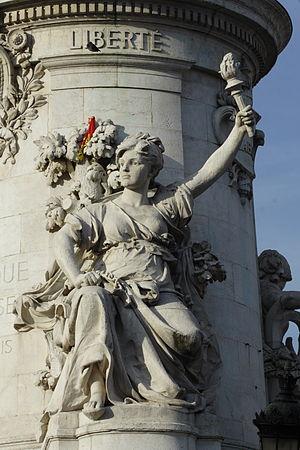
Détail du Monument à la République des frères Morice, au centre de la Place de la République, Paris. Allégorie de la Liberté.
Le Monument à la République, dit aussi Statue de la République, est un ensemble statuaire monumental, œuvre de Léopold Morice. Inaugurée en 1883 sur la place de la République à Paris, en France, elle représente une allégorie de la République.
La place de la République est une place de 3,4 ha située à la limite des 3ᵉ, 10ᵉ et 11ᵉ arrondissements de Paris.